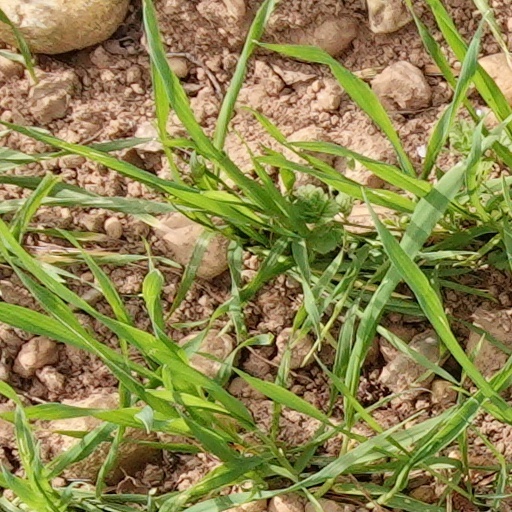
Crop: wheat